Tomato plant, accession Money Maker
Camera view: tilt-top (135 deg); turntable rotation: 210 degrees
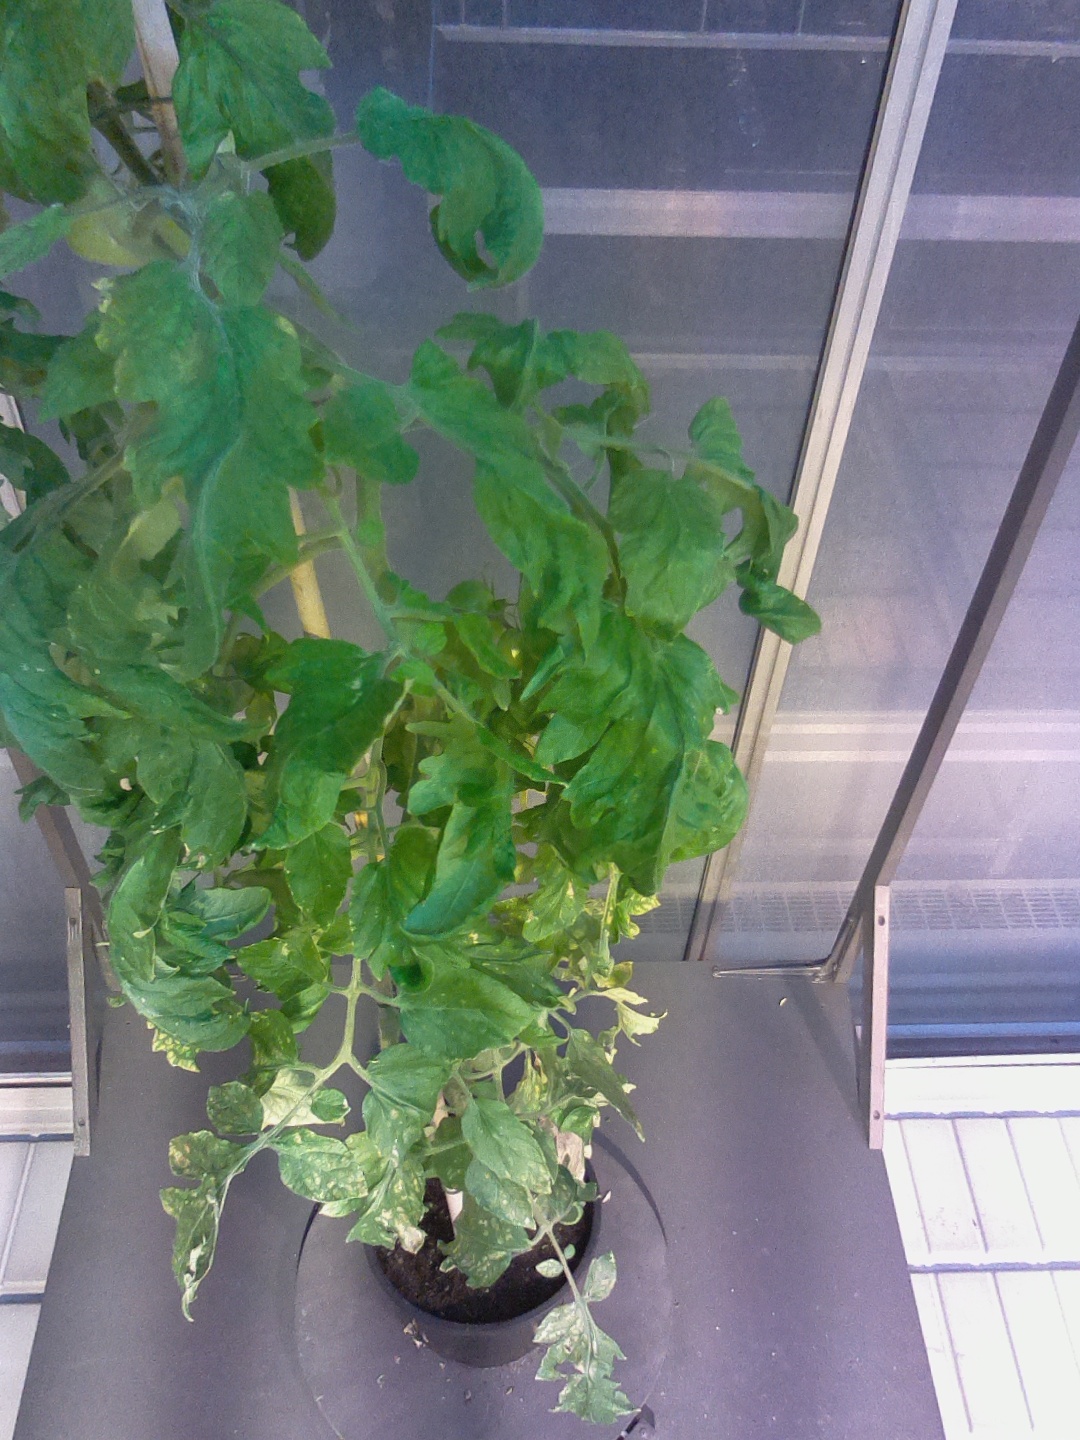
BBCH growth stage 78: 80% -90% of final fruit size